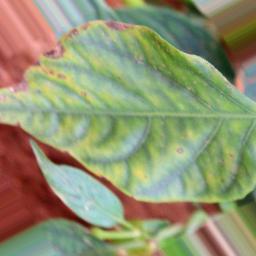
Label: nutritional